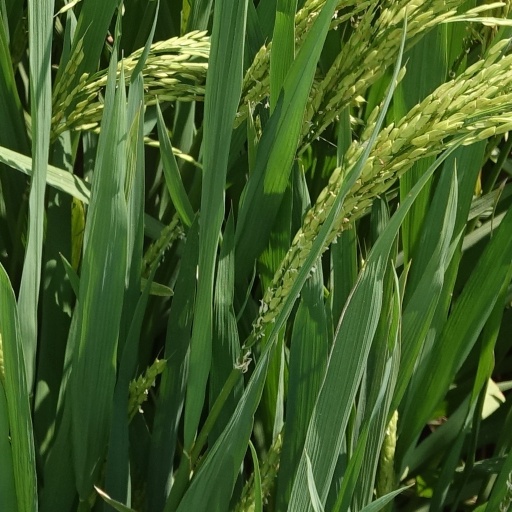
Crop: rice